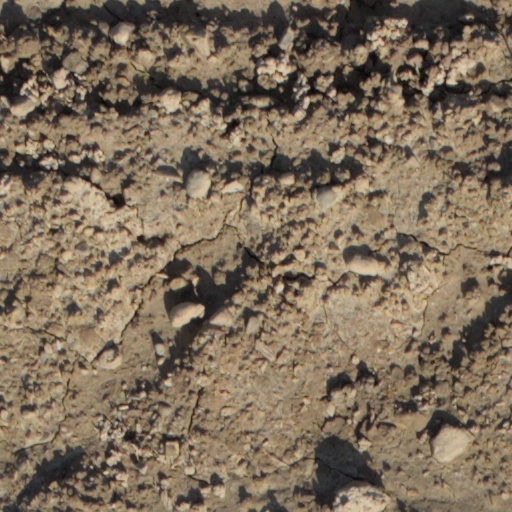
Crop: wheat